Aleksandar Stankov (footballer)

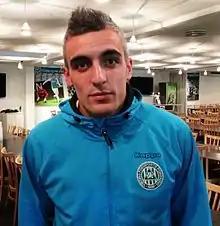
Aleksandar Stankov in April 2013

Aleksandar Stankov (born 19 February 1991) is a Macedonian footballer who plays as a forward for Dutch Derde Divisie side RKSV Groene Ster.